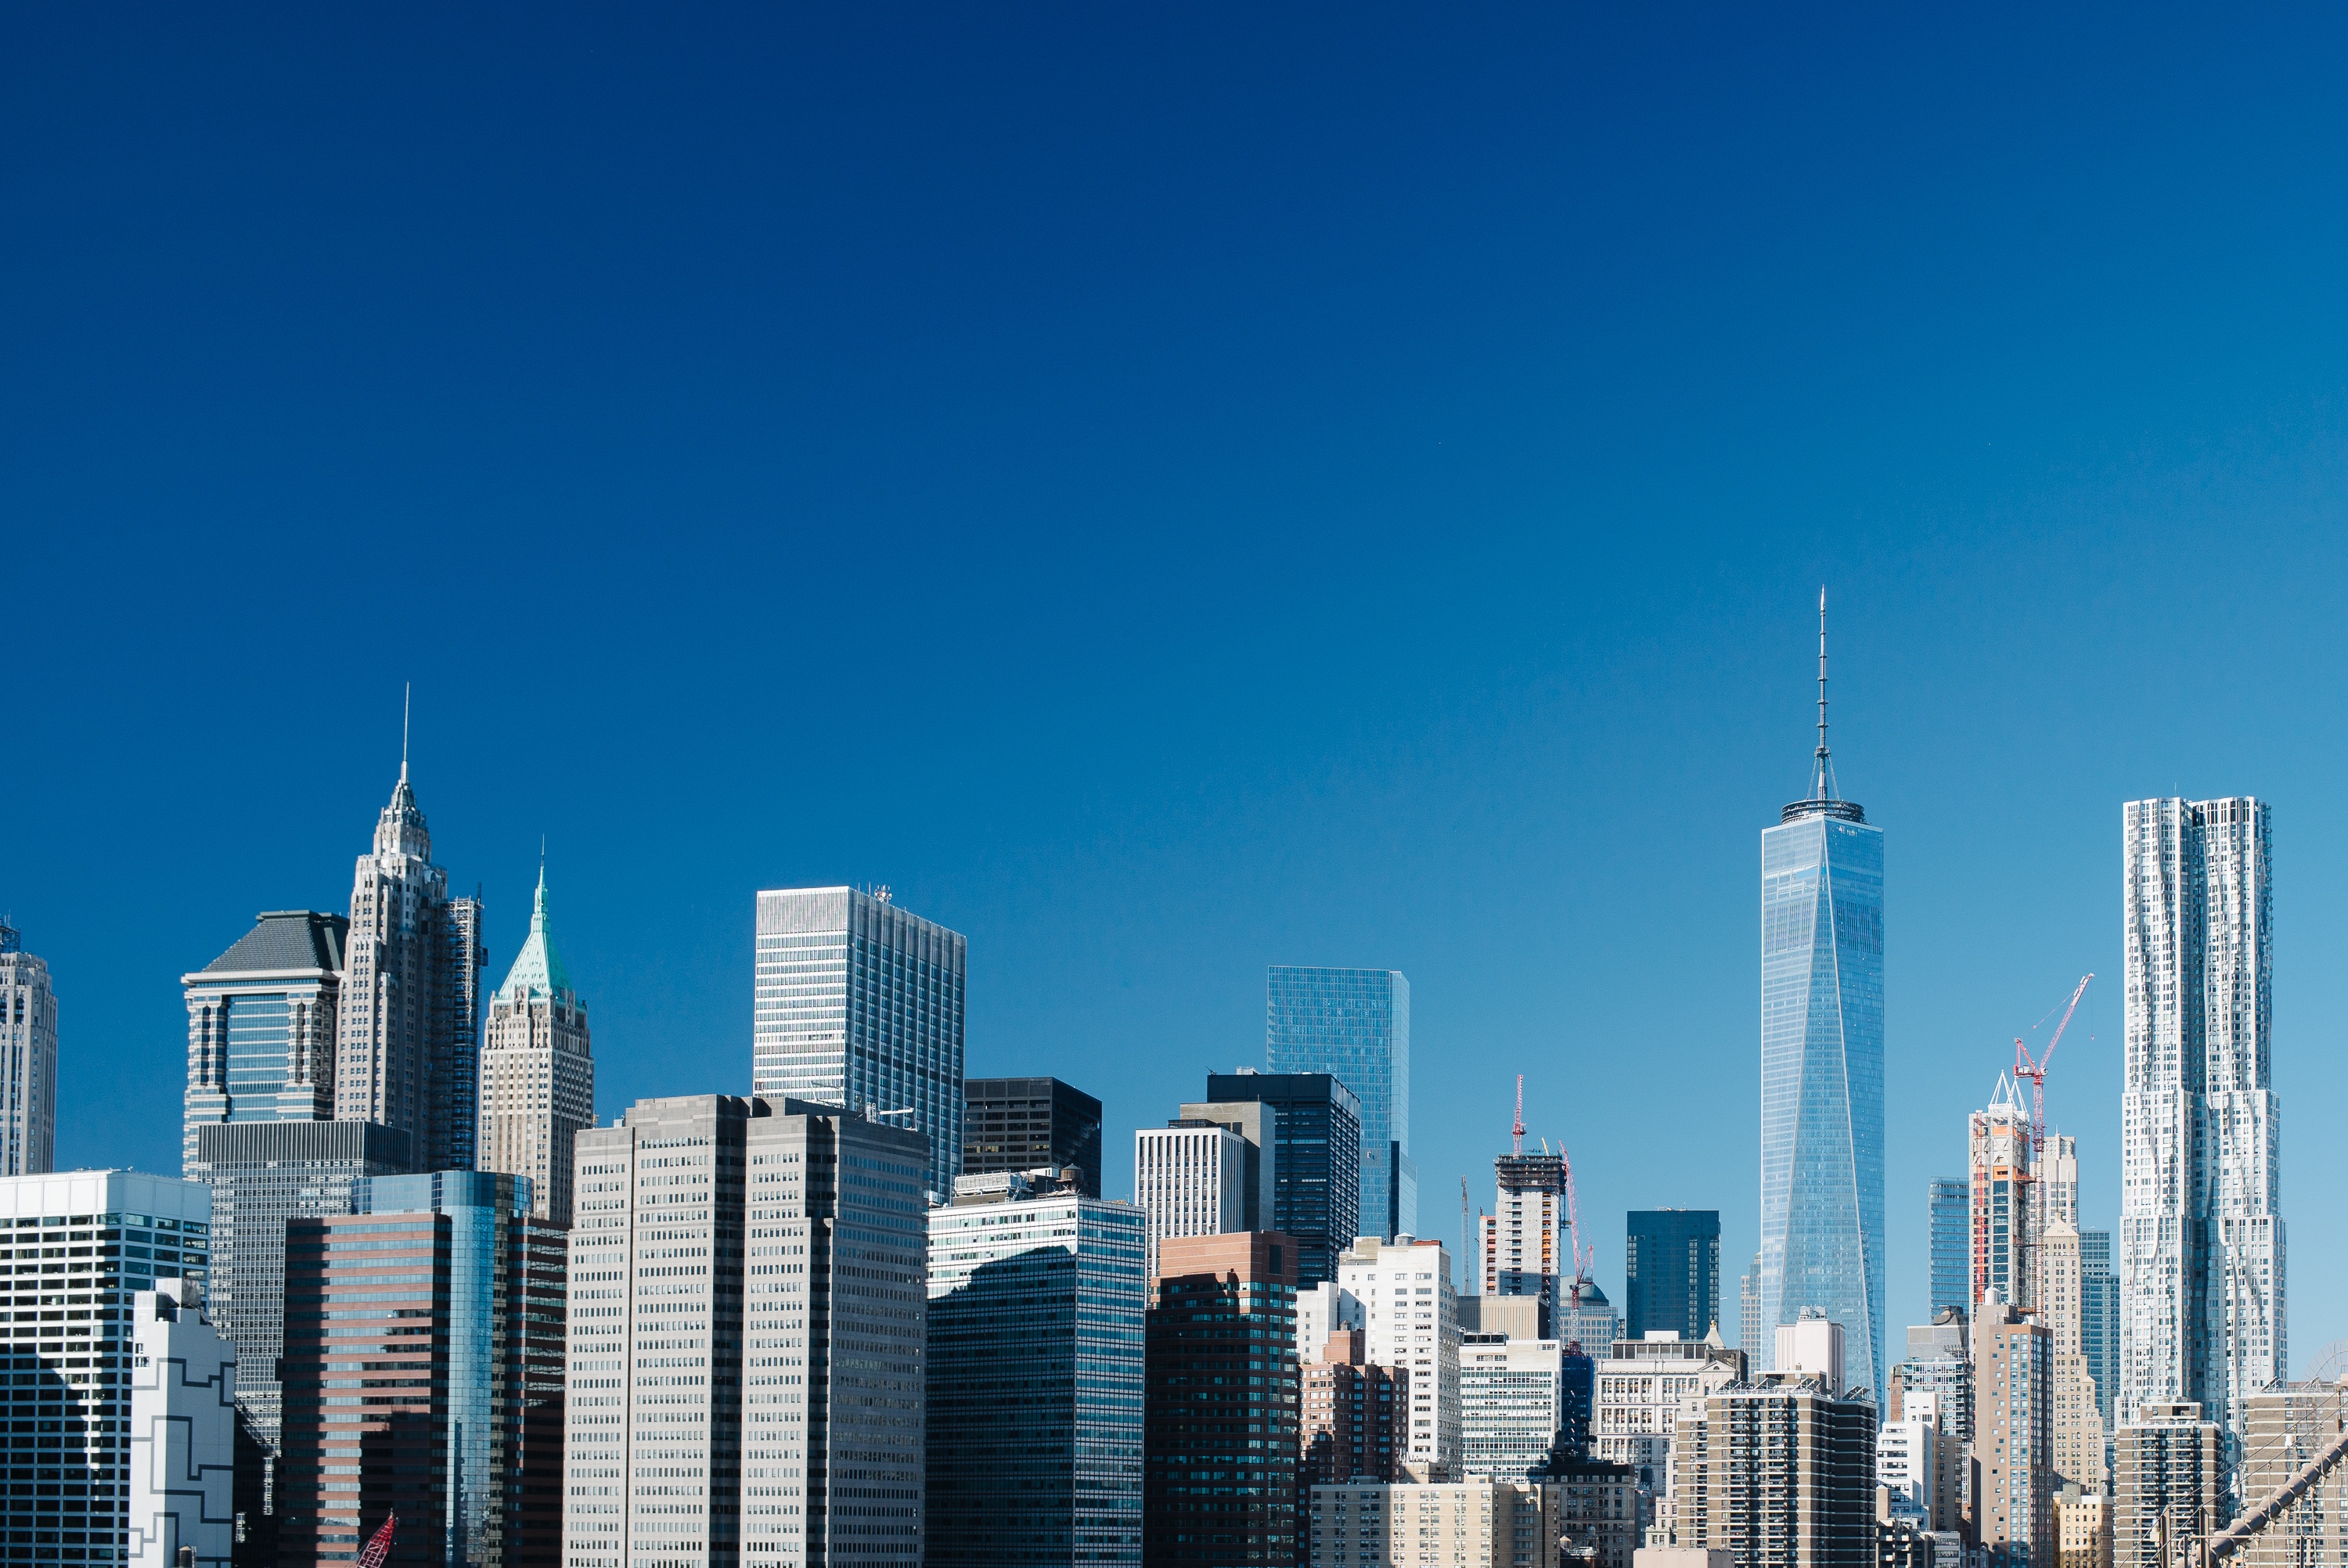
horizon, skyline, building, city, skyscraper, cityscape, downtown, tower, landmark, tower block, metropolis, human settlement, metropolitan area